Freddy Cole

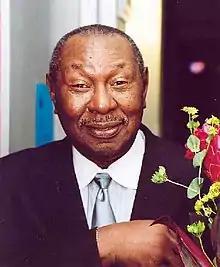
Cole in 2003

Lionel Frederick Cole (October 15, 1931 – June 27, 2020) was an American jazz singer and pianist whose recording career spanned almost 70 years. He was the brother of musicians Nat King Cole, Eddie Cole, and Ike Cole, father of Lionel Cole, and uncle of Natalie Cole and Carole Cole.